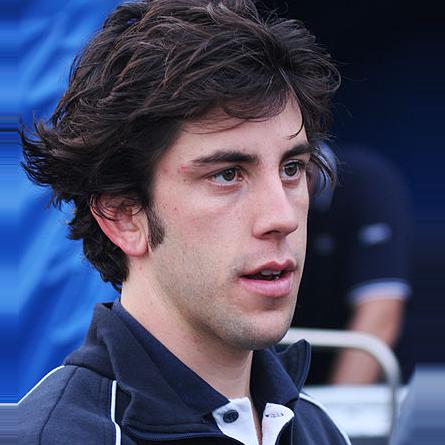
Age: 24